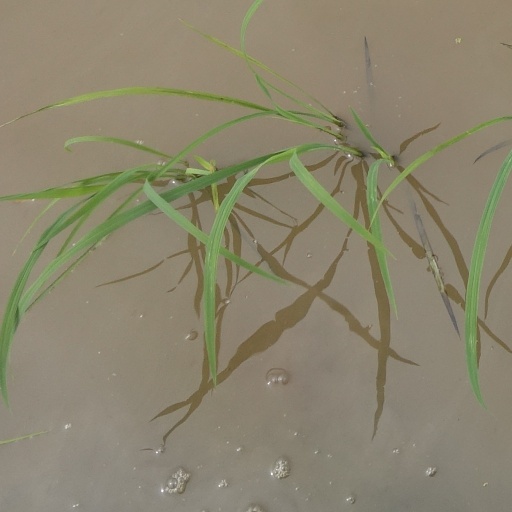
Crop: rice